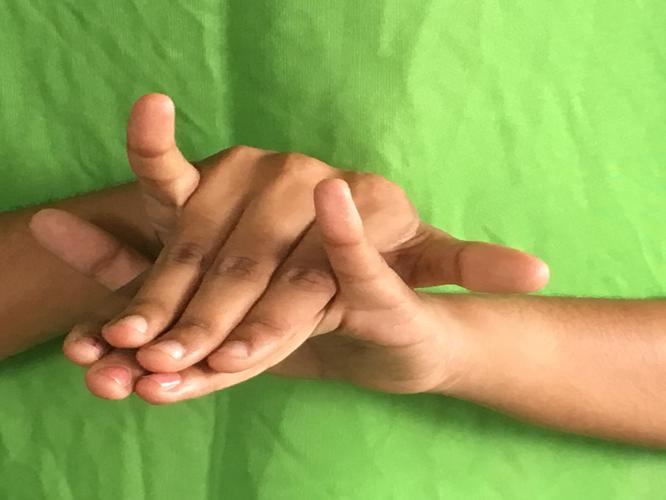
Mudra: Varaha
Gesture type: double_hand